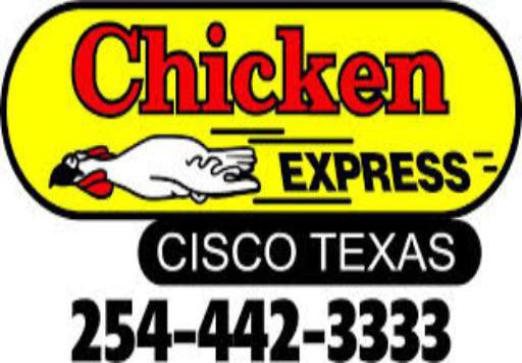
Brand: chicken express
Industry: Food